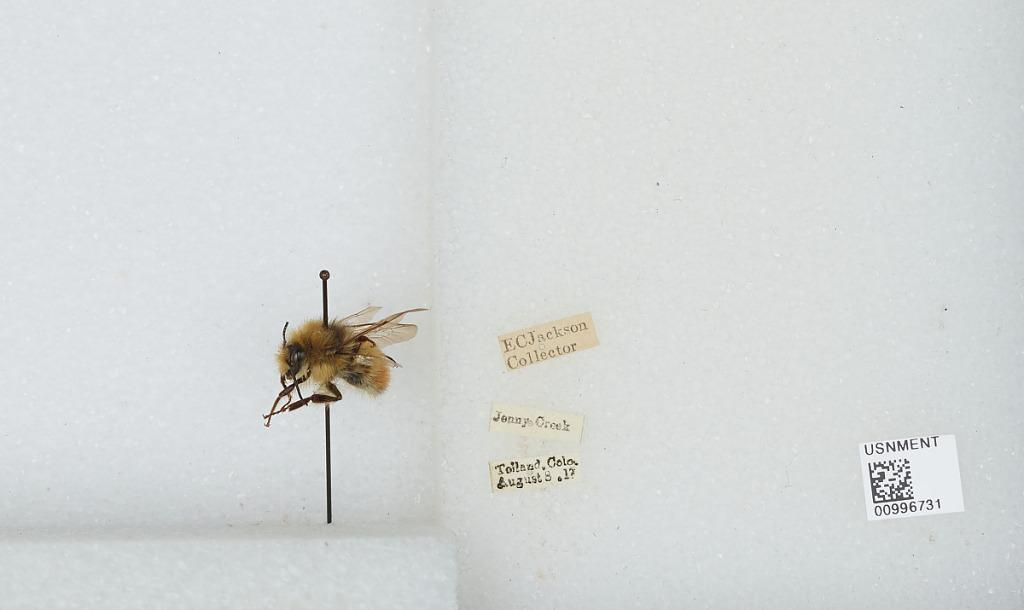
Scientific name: Bombus (Pyrobombus) centralis Cresson
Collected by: E. Jackson
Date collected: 1917-8-8
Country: United States
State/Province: Colorado
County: Gilpin
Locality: Jenny Creek, Tolland
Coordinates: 39.9083, -105.58